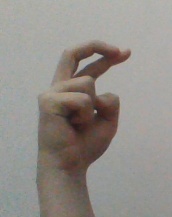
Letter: zay